Cuisine of Pondicherry

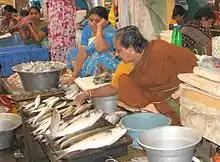
Fish market in Pondicherry; being close to the ocean, fish is abundant.

The cuisine from the neighbouring Indian states of Tamil Nadu, Karnataka, Andhra Pradesh and Kerala have also influenced the cuisine of Pondicherry. Recently growth of North Indian community at Pondicherry brought many North Indian chaat shops to Pondicherry.